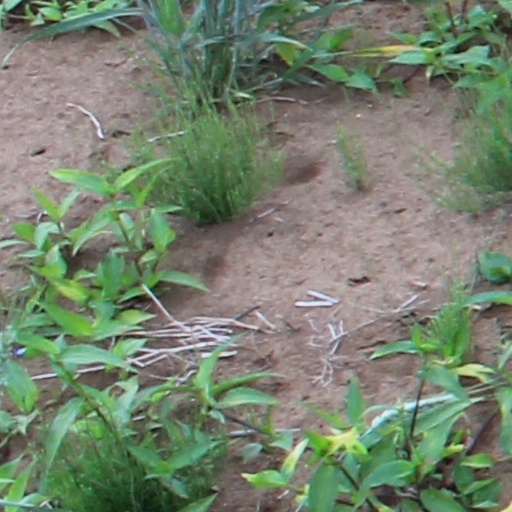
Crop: wheat